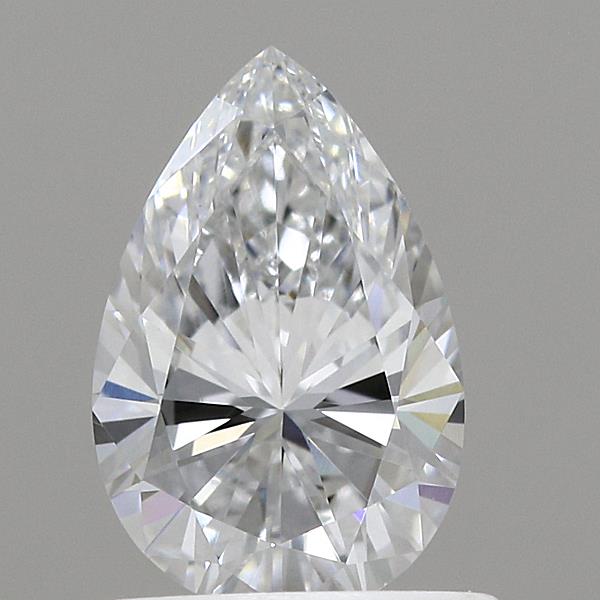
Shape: pear
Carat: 0.7
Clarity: VVS2
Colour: E
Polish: EX
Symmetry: EX
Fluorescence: NONE
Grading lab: IGI
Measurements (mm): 7.56 x 4.96 x 3.23